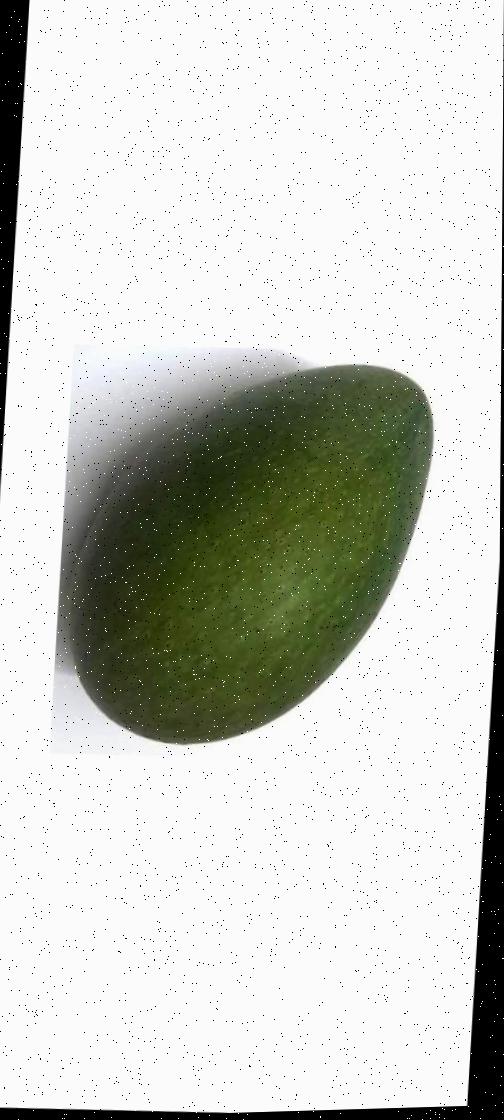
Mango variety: Ashshina Zhinuk